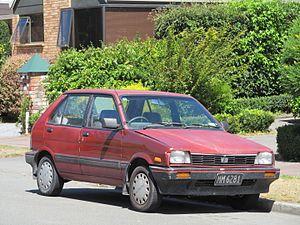
Subaru est un constructeur automobile japonais, créé en 1953, faisant partie du groupe Subaru et connu par le grand public européen pour son modèle emblématique actuel Impreza. Son activité s'étend, pour une petite part, à l'aéronautique.